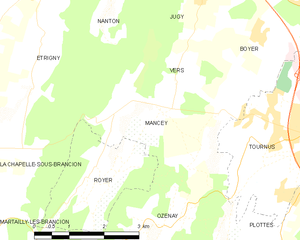
Carte des communes françaises